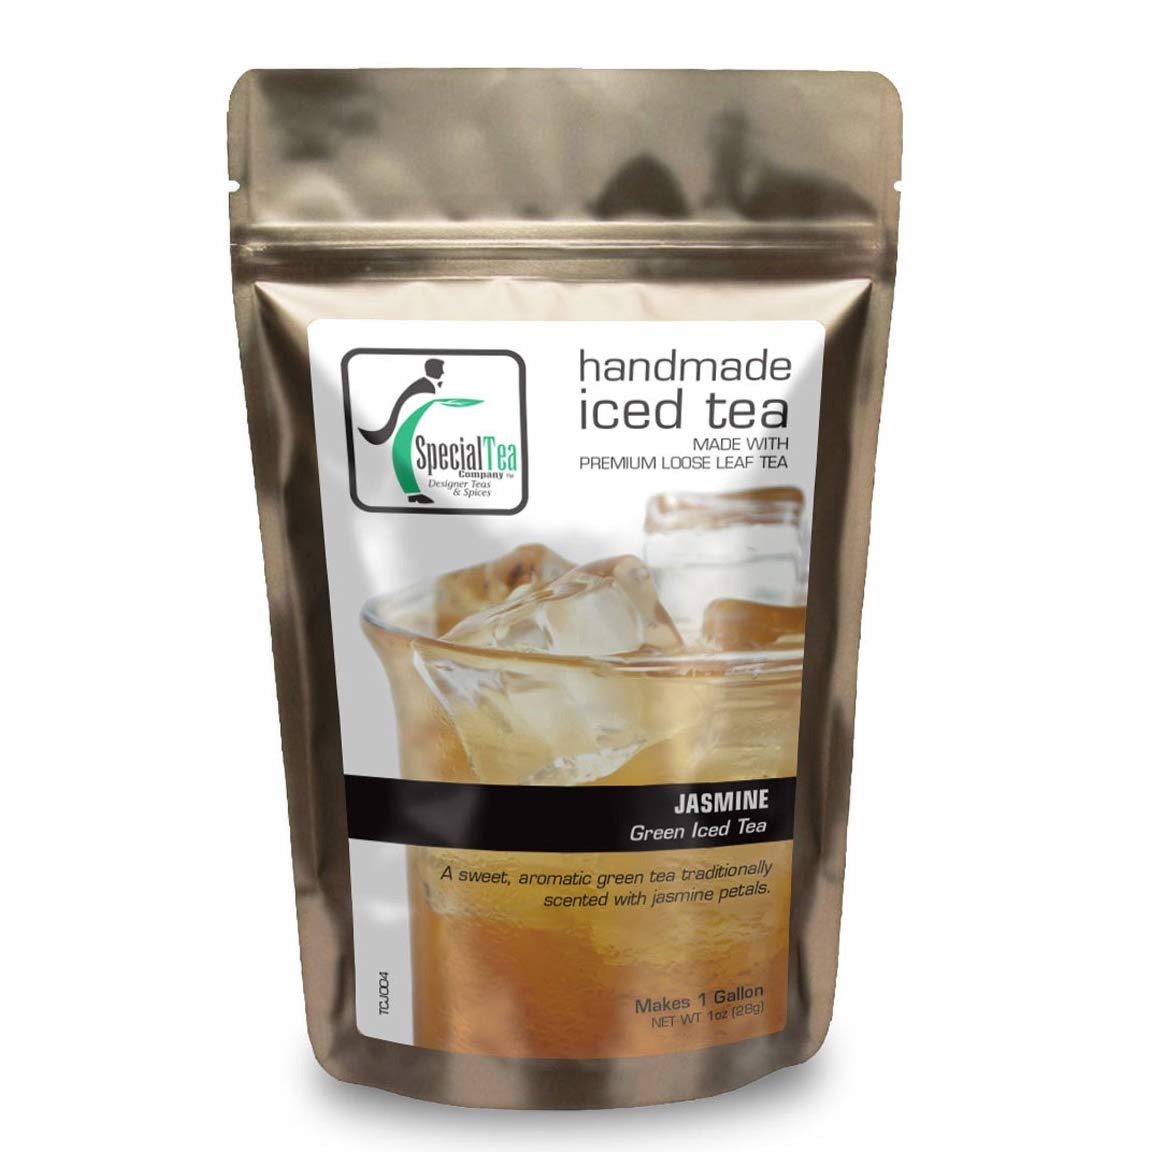
Item Name: Special Tea Jasmine Green Iced Tea Makes 1 Gallon, 1 Ounce
Bullet Point 1: Makes approximately 1 gallon of iced tea.
Bullet Point 2: Premium gourmet loose leaf tea.
Bullet Point 3: Premium tea leaves have all their essential oils intact, so the flavor, quality and health benefits are maintained.
Bullet Point 4: Individually hand packed in the USA.
Bullet Point 5: Packed in a resealable foil pouch to retain freshness.
Value: 1.0
Unit: ounce

Price: 10.8